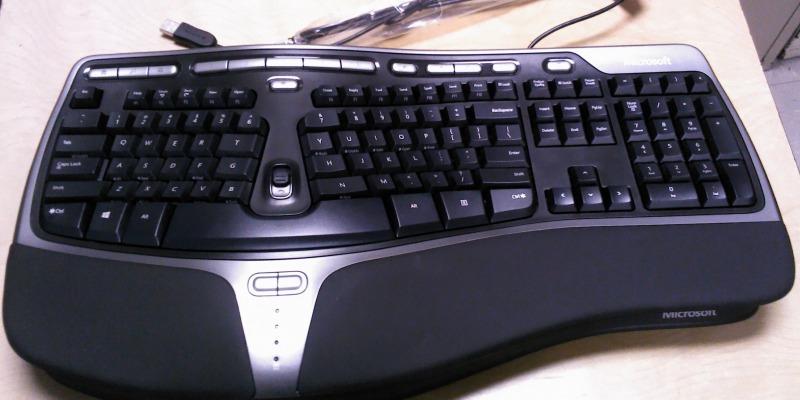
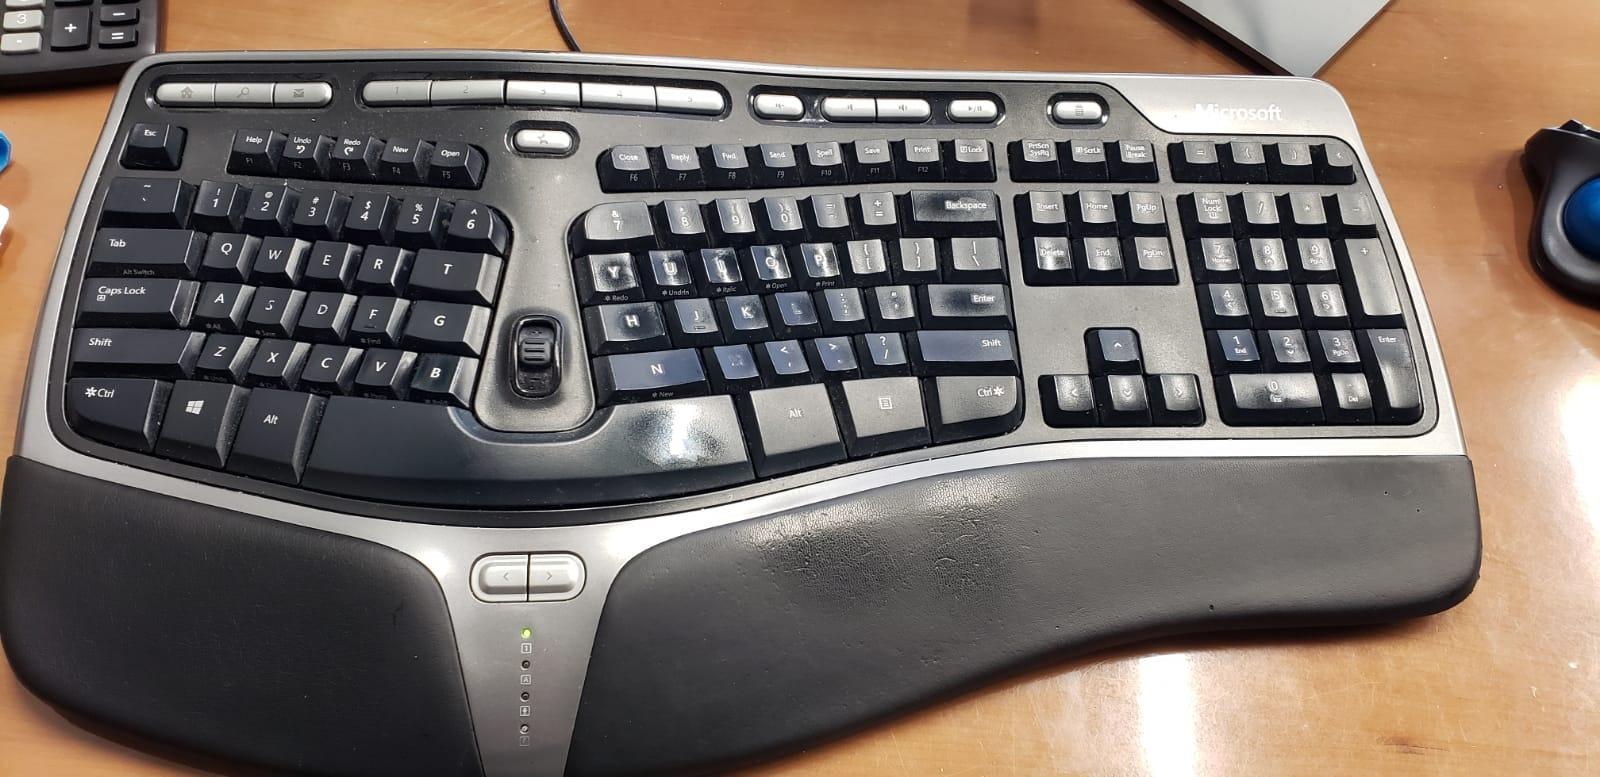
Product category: keyboard
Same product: yes